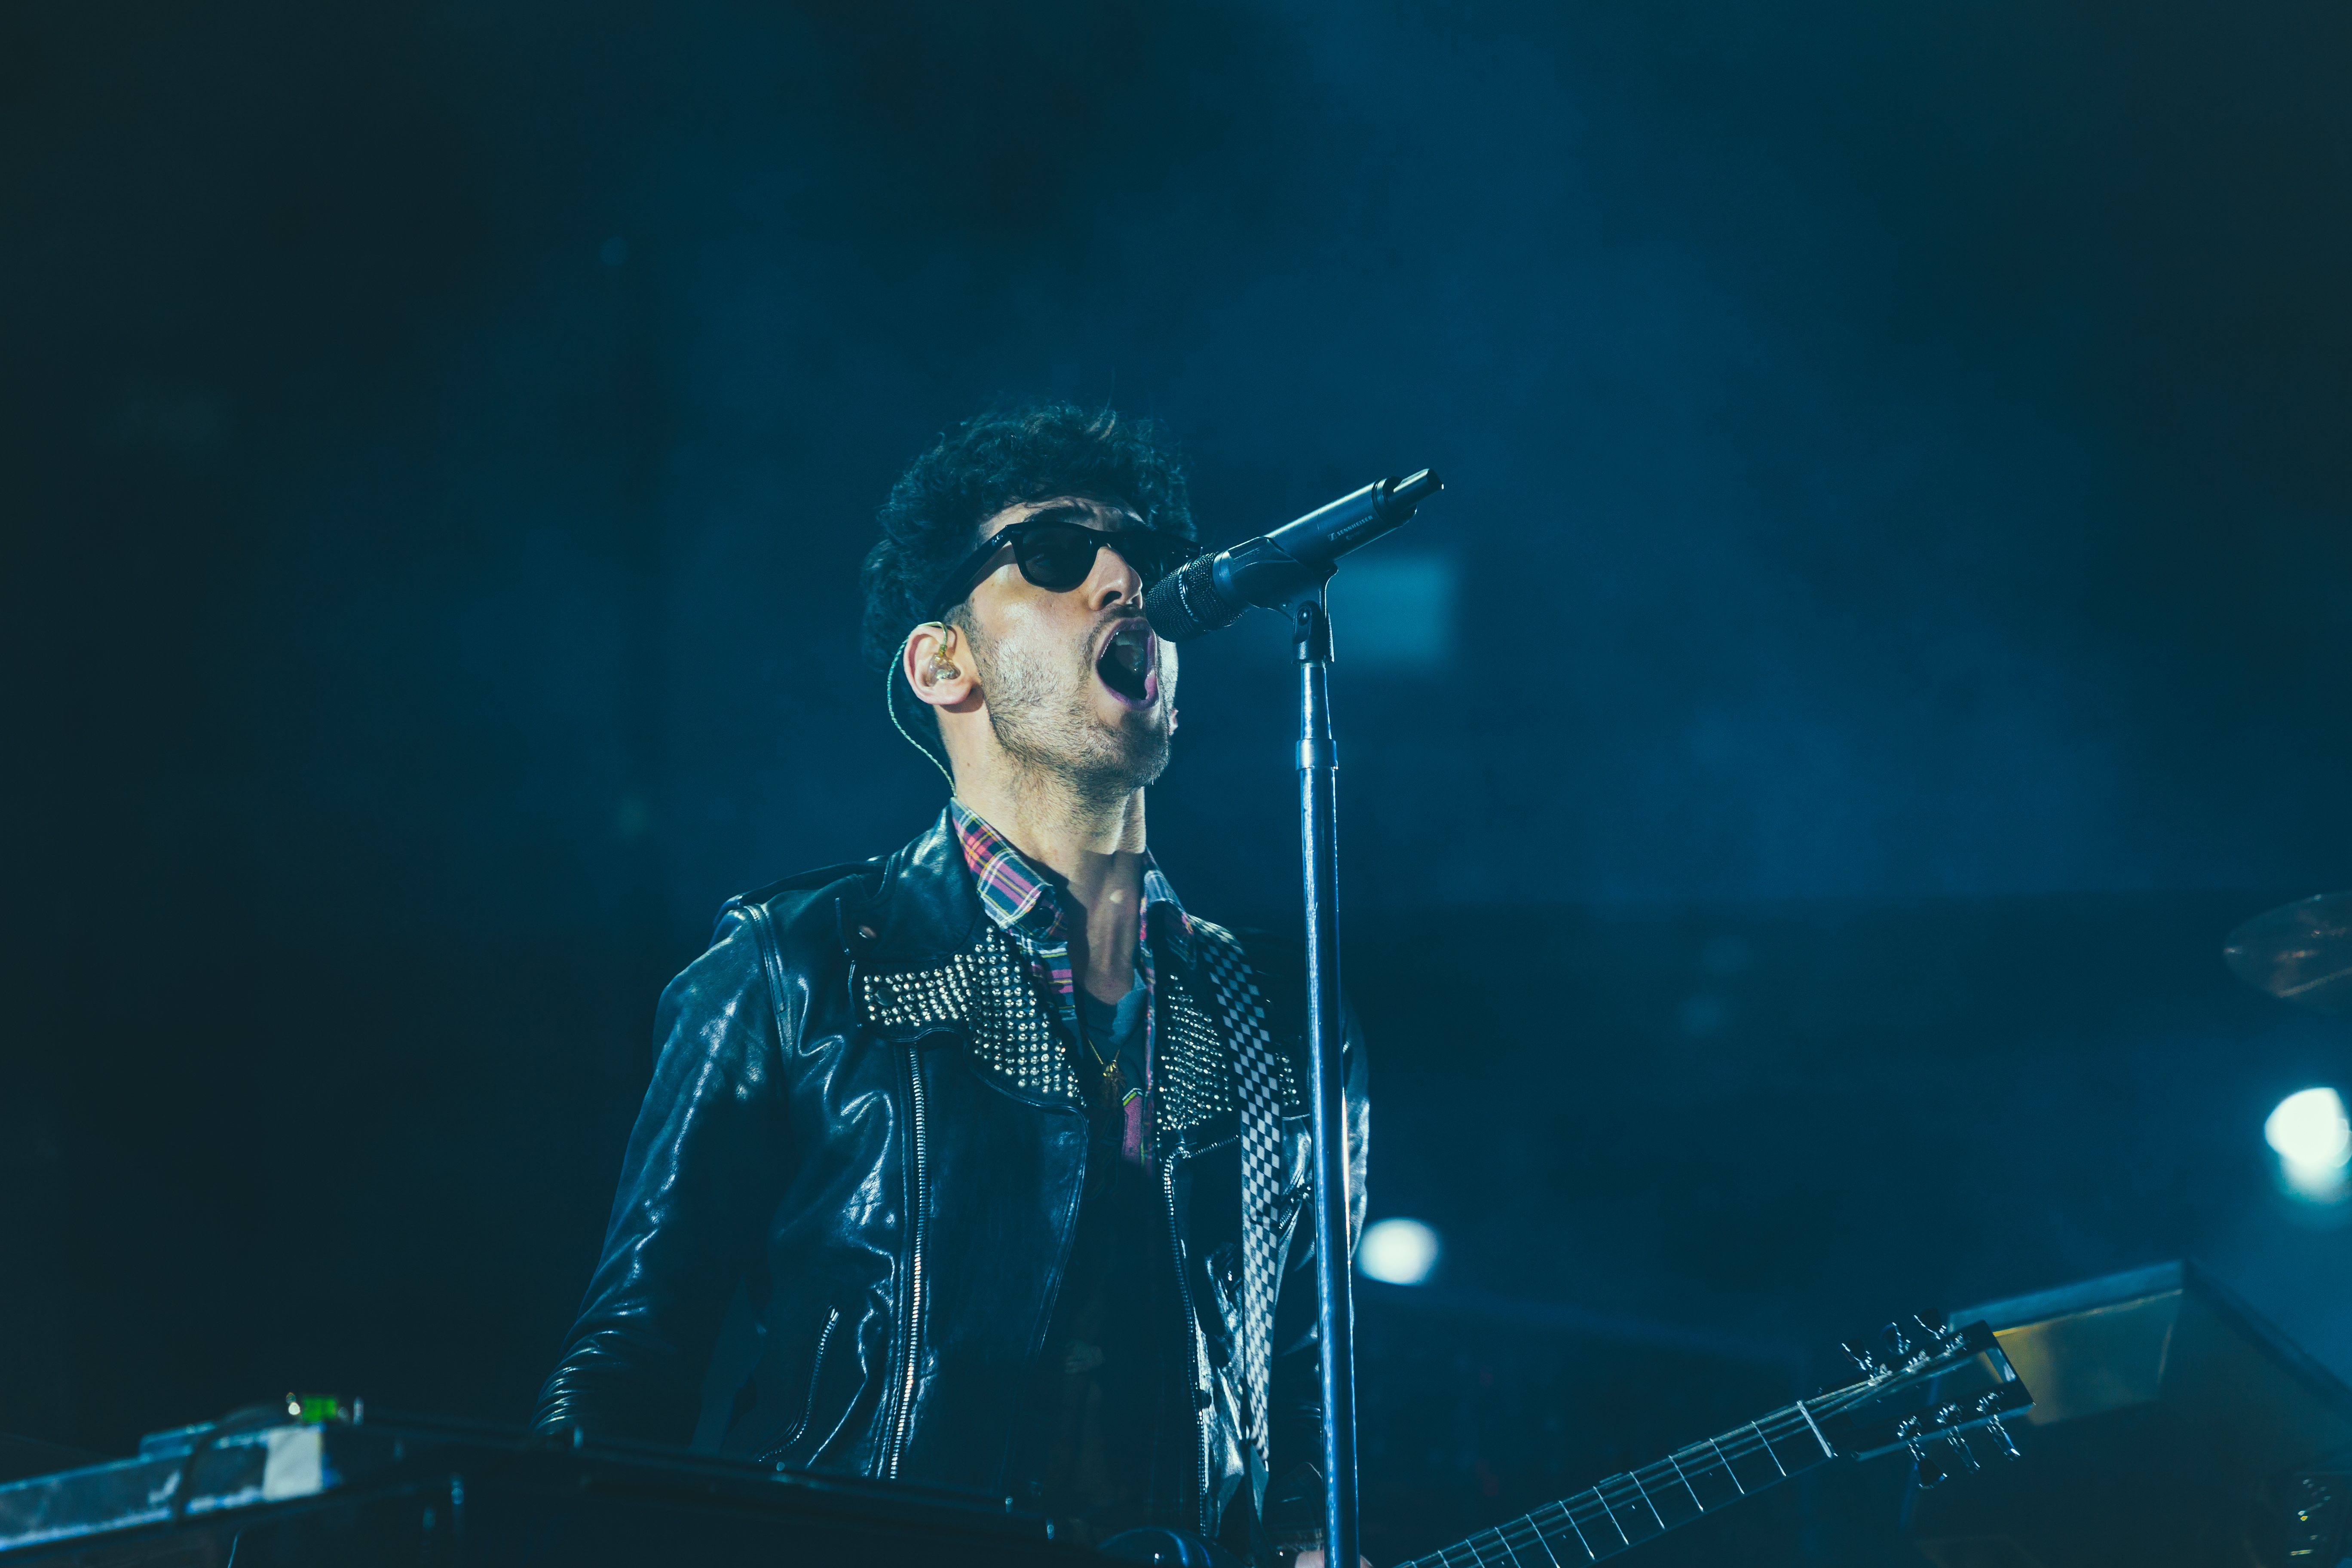
music, concert, blue, musician, performance art, stage, performance, bassist, singing, event, guitarist, drums, drummer, entertainment, performing arts, singer songwriter, rock concert